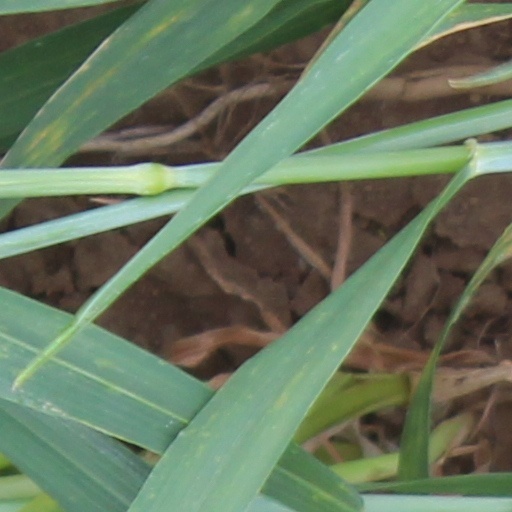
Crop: wheat